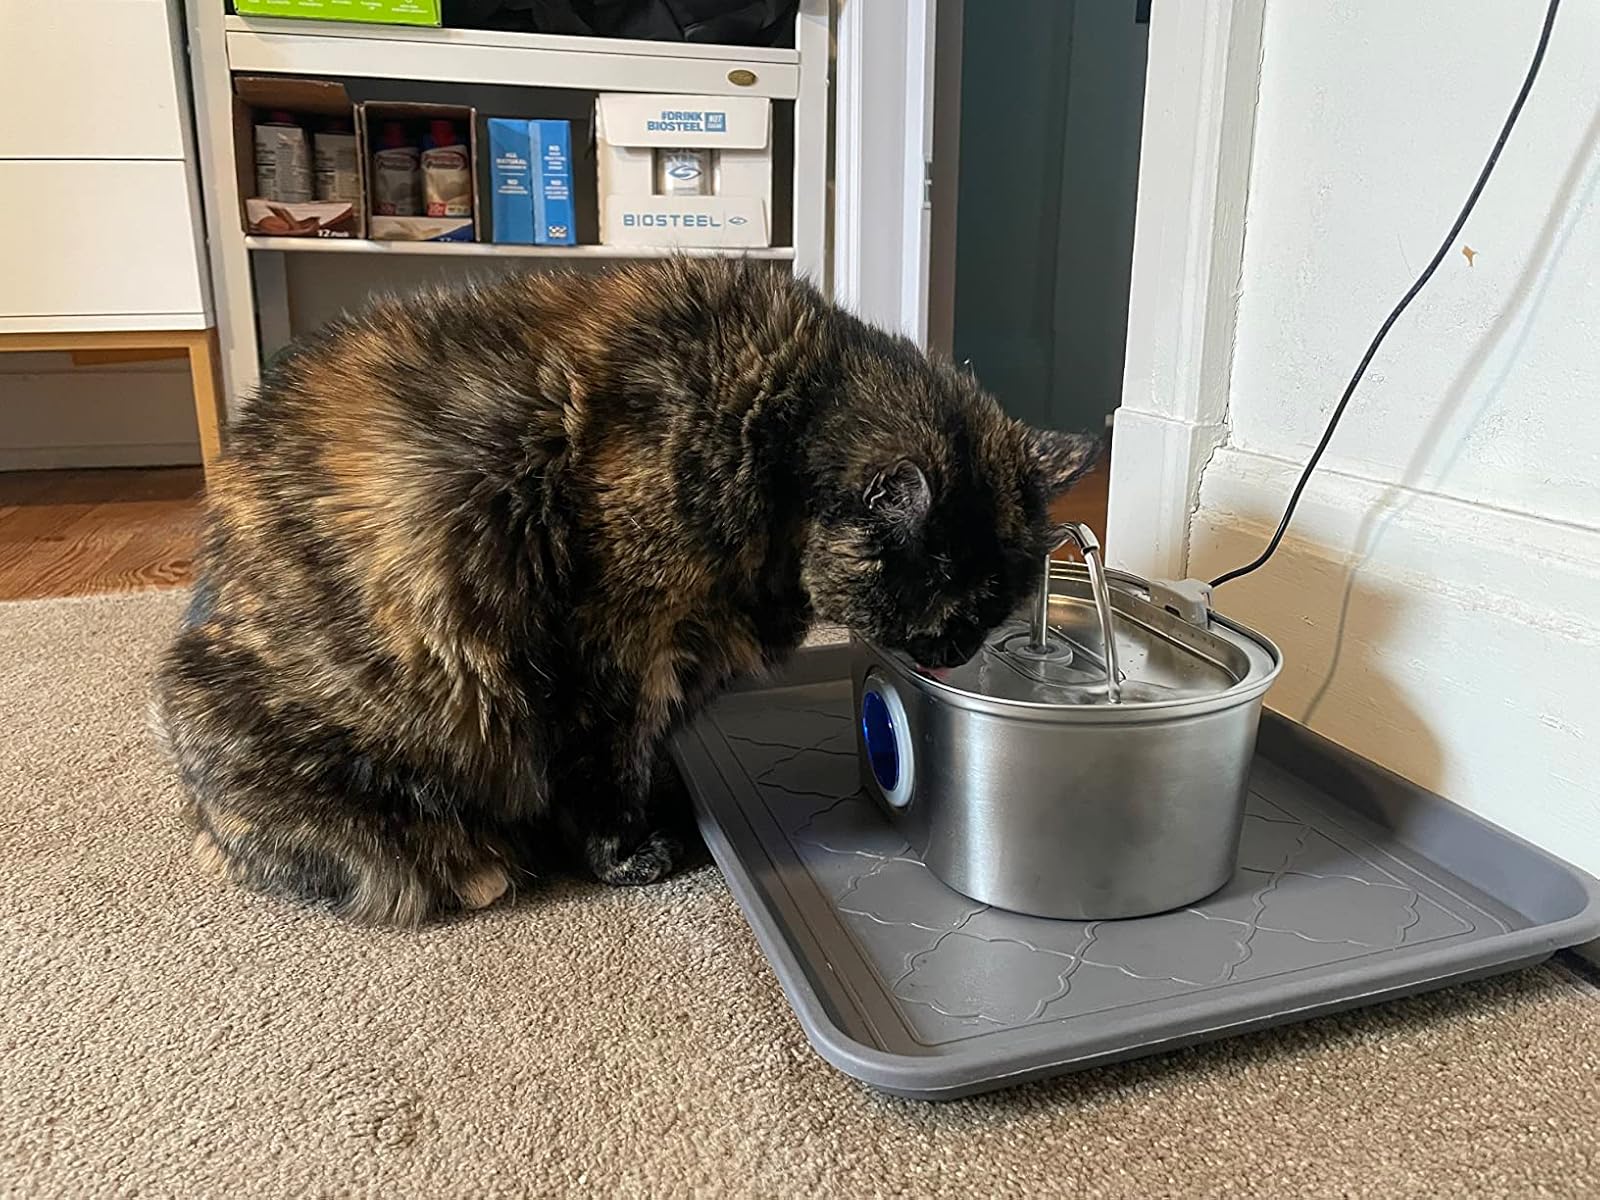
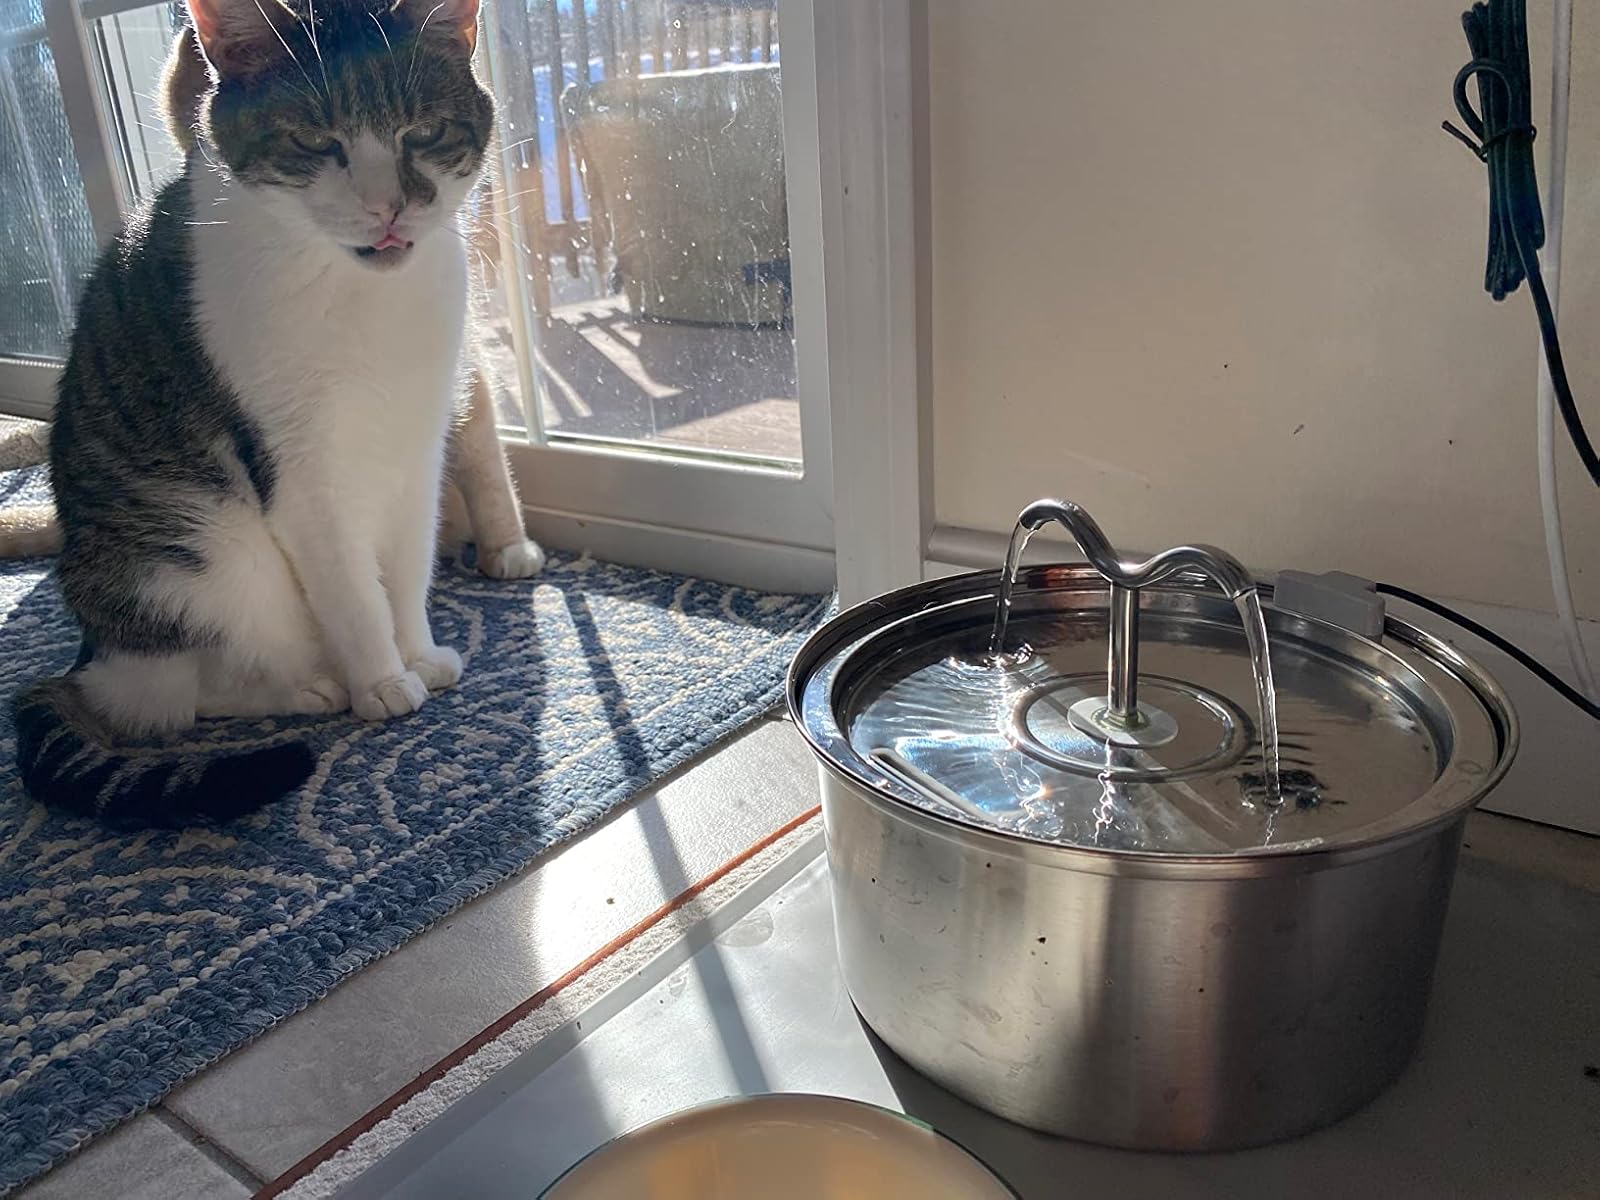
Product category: items_bowl
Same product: no